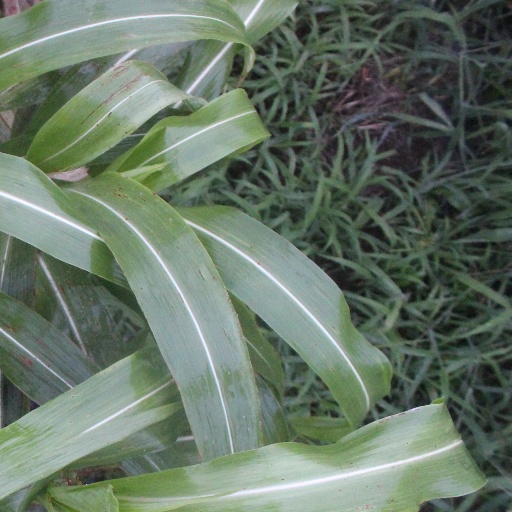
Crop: sorghum